Kromme Zandweg

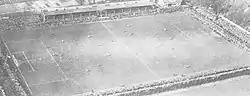
De Kromme Zandweg Stadion (Oud Feyenoord stadion)

Kromme Zandweg was a football ground in Rotterdam, the Netherlands. It was the home of the professional football club Feyenoord – then known as Feijenoord – from 1917 until 1937, when the club moved to the Feijenoord Stadium.